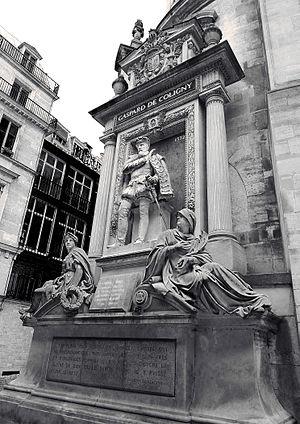
Gustave Crauck, Monument à l'amiral de Coligny, 1889, marbre. Chevet de l'Oratoire, 160 rue de Rivoli, fr:Paris. Note
Gustave Adolphe Désiré Crauk est un sculpteur français né le 16 juillet 1827 à Valenciennes et mort le 17 novembre 1905 à Meudon.
La rue de Rivoli est une voie située dans le 1ᵉʳ arrondissement et le 4ᵉ arrondissement de Paris. Elle fait partie de la grande trouée est-ouest de Paris achevée en 1855 reliant l'axe historique de Paris en direction de La Défense, à la rue Saint-Antoine, prolongée à l'est par la rue du Faubourg-Saint-Antoine et le cours de Vincennes jusqu'au château de Vincennes.